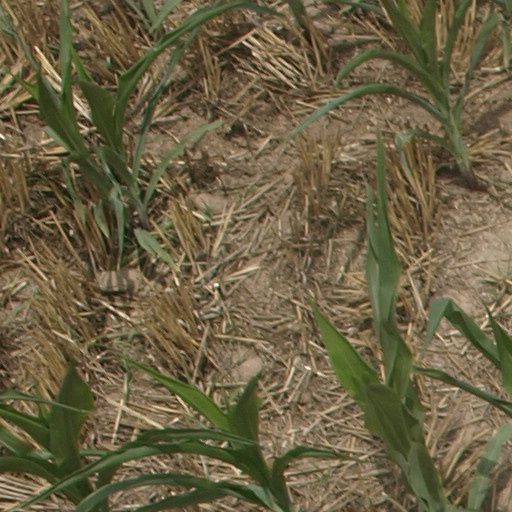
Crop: maize; corn